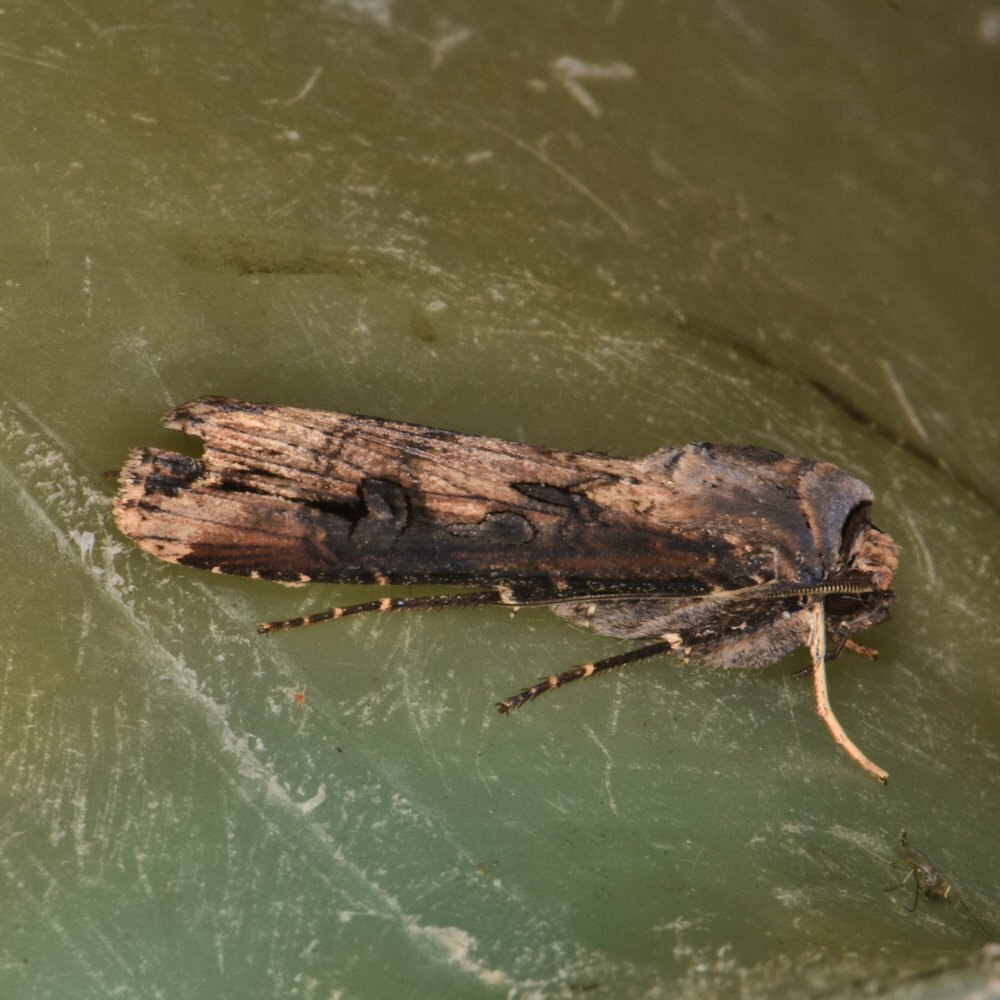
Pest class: cutworms